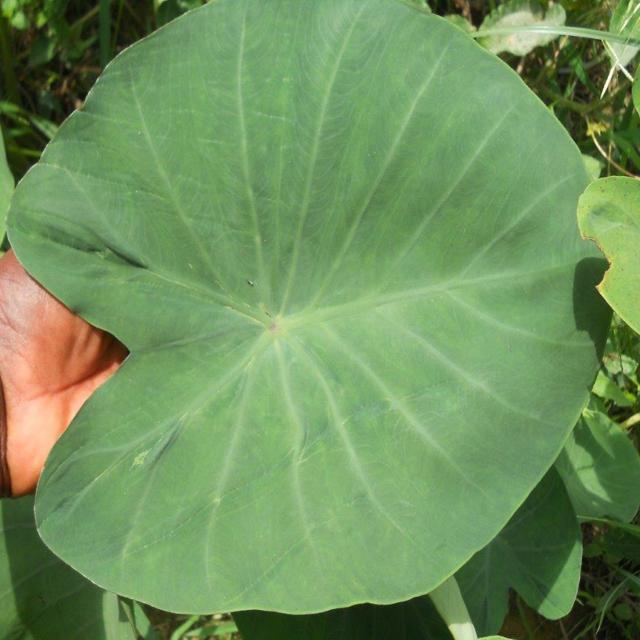
Label: Healthy